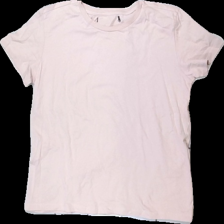
View: front
Type: T-shirt
Category: Ladies
Brand: Not in the list
Colors: Pink
Material: 100% bomull
Pattern: Other
Cut: C-collar
Season: All
Price range: 50-100
Recommended usage: Reuse
Description: t-shirt med ribbad krage
Comment: storlek och märke saknas